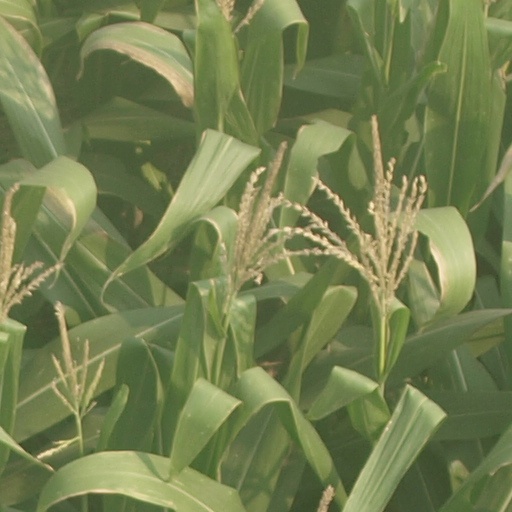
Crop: maize; corn